Société Nautique de Genève

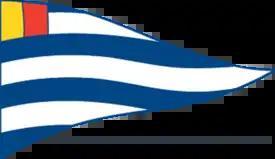
Société Nautique de Genève

The Société Nautique de Genève is a yacht club based in Geneva (Switzerland). It was founded in 1872 with the goal of developing nautical sports and high level sailors. Currently the club has about 3000 members.